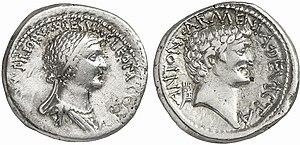
L'histoire de l'Arménie se déploie sur plusieurs millénaires, depuis la Préhistoire. Les Arméniens, après s'y être fixés, développèrent une civilisation originale bien que située au carrefour de grands empires – perse, séleucide, parthe, romain, sassanide, byzantin, arabe, turc seldjoukide, mongol, turc ottoman, séfévide, russe – qui vont se disputer son territoire. Face aux invasions, les Arméniens ont toujours fait preuve dans leur histoire d'une volonté farouche de conserver leur identité nationale. Les Arméniens ont puisé dans une version nationale du christianisme enracinée dans leur langue la force de surmonter les pires épreuves, surtout au début du XXᵉ siècle avec le génocide arménien. La culture arménienne se perpétue en République d'Arménie mais aussi un peu partout dans le monde dans la diaspora arménienne.
Marc Antoine, en latin Marcus Antonius, est un homme politique et militaire romain, né le 14 janvier 83 av. J.-C. et mort le 1ᵉʳ août 30 av. J.-C.
Cette page concerne l'année 32 av. J.-C. du calendrier julien.